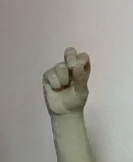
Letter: gaaf